Jeff Chan (basketball)

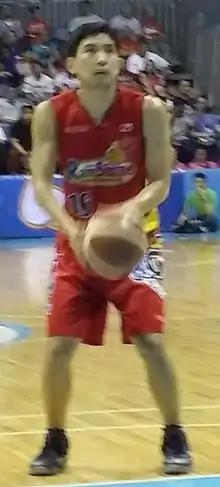
Chan with the Rain or Shine Elasto Painters in 2016

Jeffrei Allan D. Chan (born February 11, 1983) is a Filipino professional basketball player for the Pasay Voyagers of the Maharlika Pilipinas Basketball League (MPBL). After being snubbed in the 2008 PBA draft, he became known as one of the best three-point shooters of his generation.